Congress of Elbasan

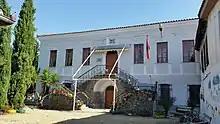
The building where Congress of Elbasan was held

In 1908, an alphabet congress in Manastir agreed to adopt a Latin character-based Albanian alphabet and the move was considered an important step for Albanian unification. Some conservative Albanian Muslims and clerics opposed the Latin alphabet and preferred an Arabic-based Albanian one because they were concerned that the former undermined ties with the Muslim world. For the Ottoman government the situation was alarming because the Albanians were the largest Muslim community in the European part of the empire (Istanbul excluded). The Albanian national movement was proof that not only Christians had national feelings and Islam could not keep Ottoman Muslims united. In these circumstances the Ottoman state led by the Committee of Union and Progress (CUP) organised a congress in Debar in 1909 with the intention that Albanians there declare themselves as Ottomans, promise to defend its territorial sovereignty and adopt an Albanian Arabic character script. However they faced a strong opposition from nationally minded Albanians and the Albanian element took total control of the proceedings. While the congress was on progress people of the CUP in Tirane orchestrated a demonstration aimed at Latin alphabet and the local branch of Bashkimi club, the organizer of the Manastir congress. Talat Bey, the interior minister, claimed that the Albanian population supported the use of the Turkish alphabet and stayed against the Latin one. However, the Bashkimi club did not stop the activity and organized a congress with 120 attendees in Elbasan.